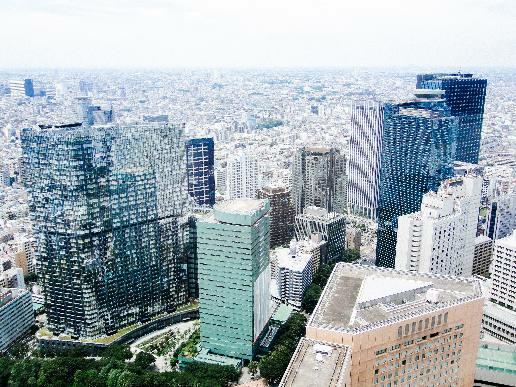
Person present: No